Fred Morgan (recorder maker)

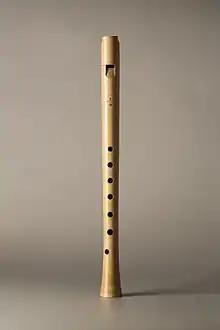
Ganassi type alto recorder by Morgan

Frederick G. Morgan (8 April 1940 - 16 April 1999) was an Australian recorder maker.